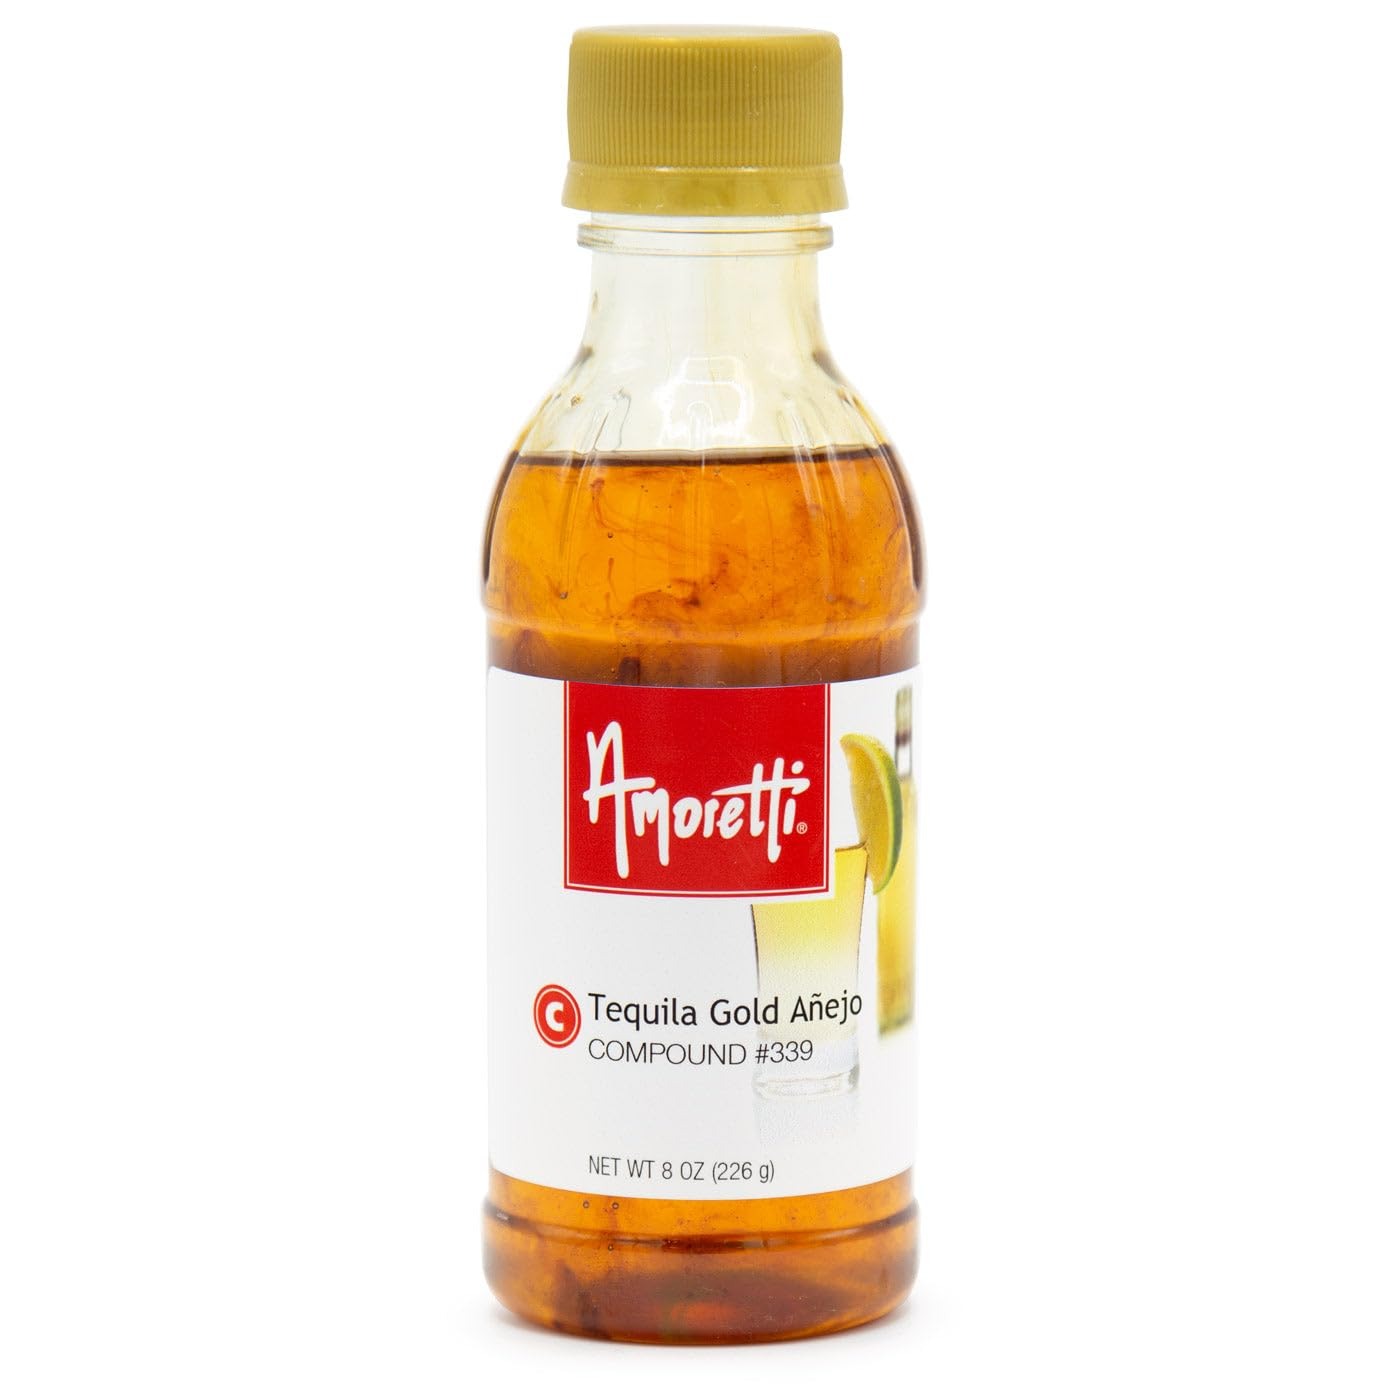
Item Name: Amoretti - Tequila Gold Anejo Compound 8 oz - Natural Flavors, Shelf Stable Even After Opening, Certified Kosher, TTB Approved, Perfect for Baking Applications & Beverages
Bullet Point 1: Amoretti Item #339
Bullet Point 2: Natural Flavors
Bullet Point 3: No high fructose corn syrup
Bullet Point 4: Shelf stable, even after opening
Bullet Point 5: More concentrated than competitive brands
Product Description: Amoretti Item #339Natural Flavors No high fructose corn syrupShelf stable, even after openingMore concentrated than competitive brandsCertified KosherIf you love the taste of aged tequila, then you’re in for a treat with our Tequila Gold Anejo Compound. A simple way to add it to your recipes, why not add it to flavor beverages or cream cheese to make a delicious spread? There’s so many possibilities! With over 200 flavors to choose from, you’re sure to find something you love! Compounds are ideal for a variety of applications including cake, muffin, and scone batter, mousses, buttercreams, pies, cheesecakes, alcoholic and non-alcoholic beverage, liqueur, beer, and wine. Bake-proof and freeze-thaw-stable, they’re perfect for everything from baked goods to frozen treats.Compounds aren’t just versatile, but economical as well. With typical use levels of 3-5%, simply substitute by weight using our calculations, and voila! The guess work is done for you, so you can focus on making amazing dishes! A deliciously concentrated type of flavor, they’re shelf-stable at room temperature so they will last a long time without flavor deterioration. *
Value: nan
Unit: None

Price: 48.79